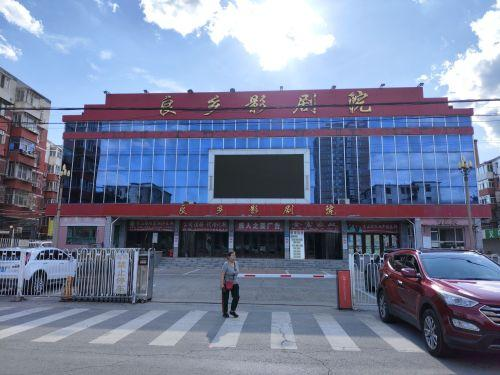
地标名称：良乡影剧院
所在城市：北京市·房山区